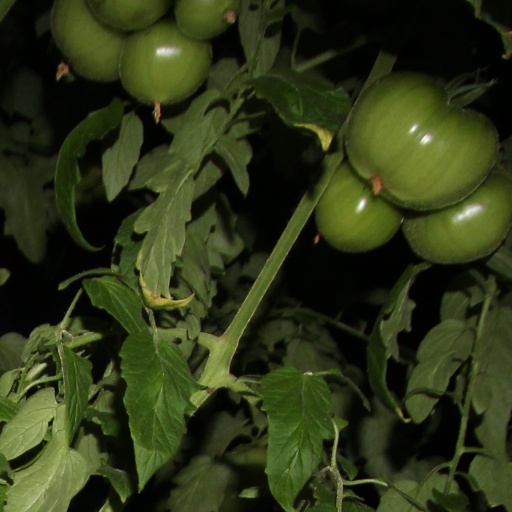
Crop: tomato